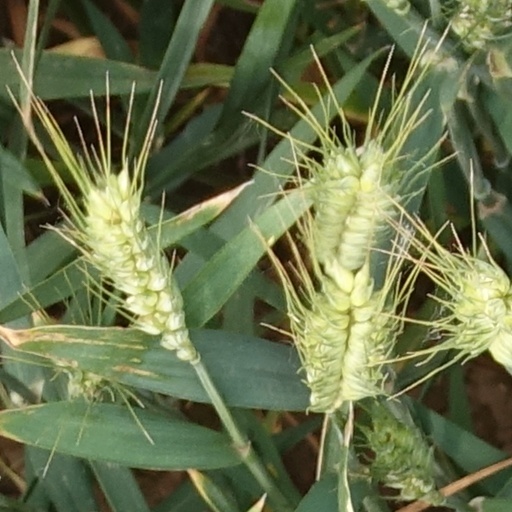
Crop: wheat